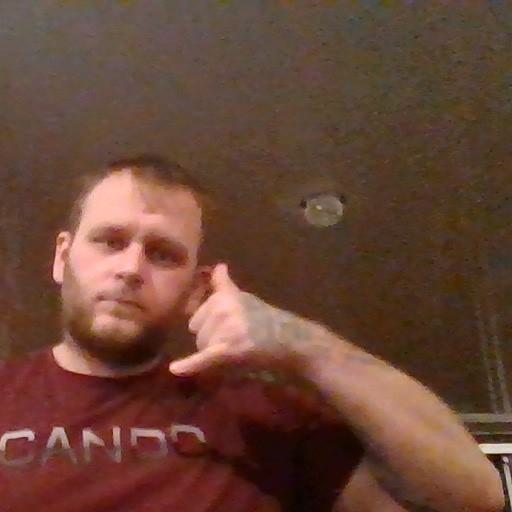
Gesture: call